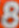
Number: 8